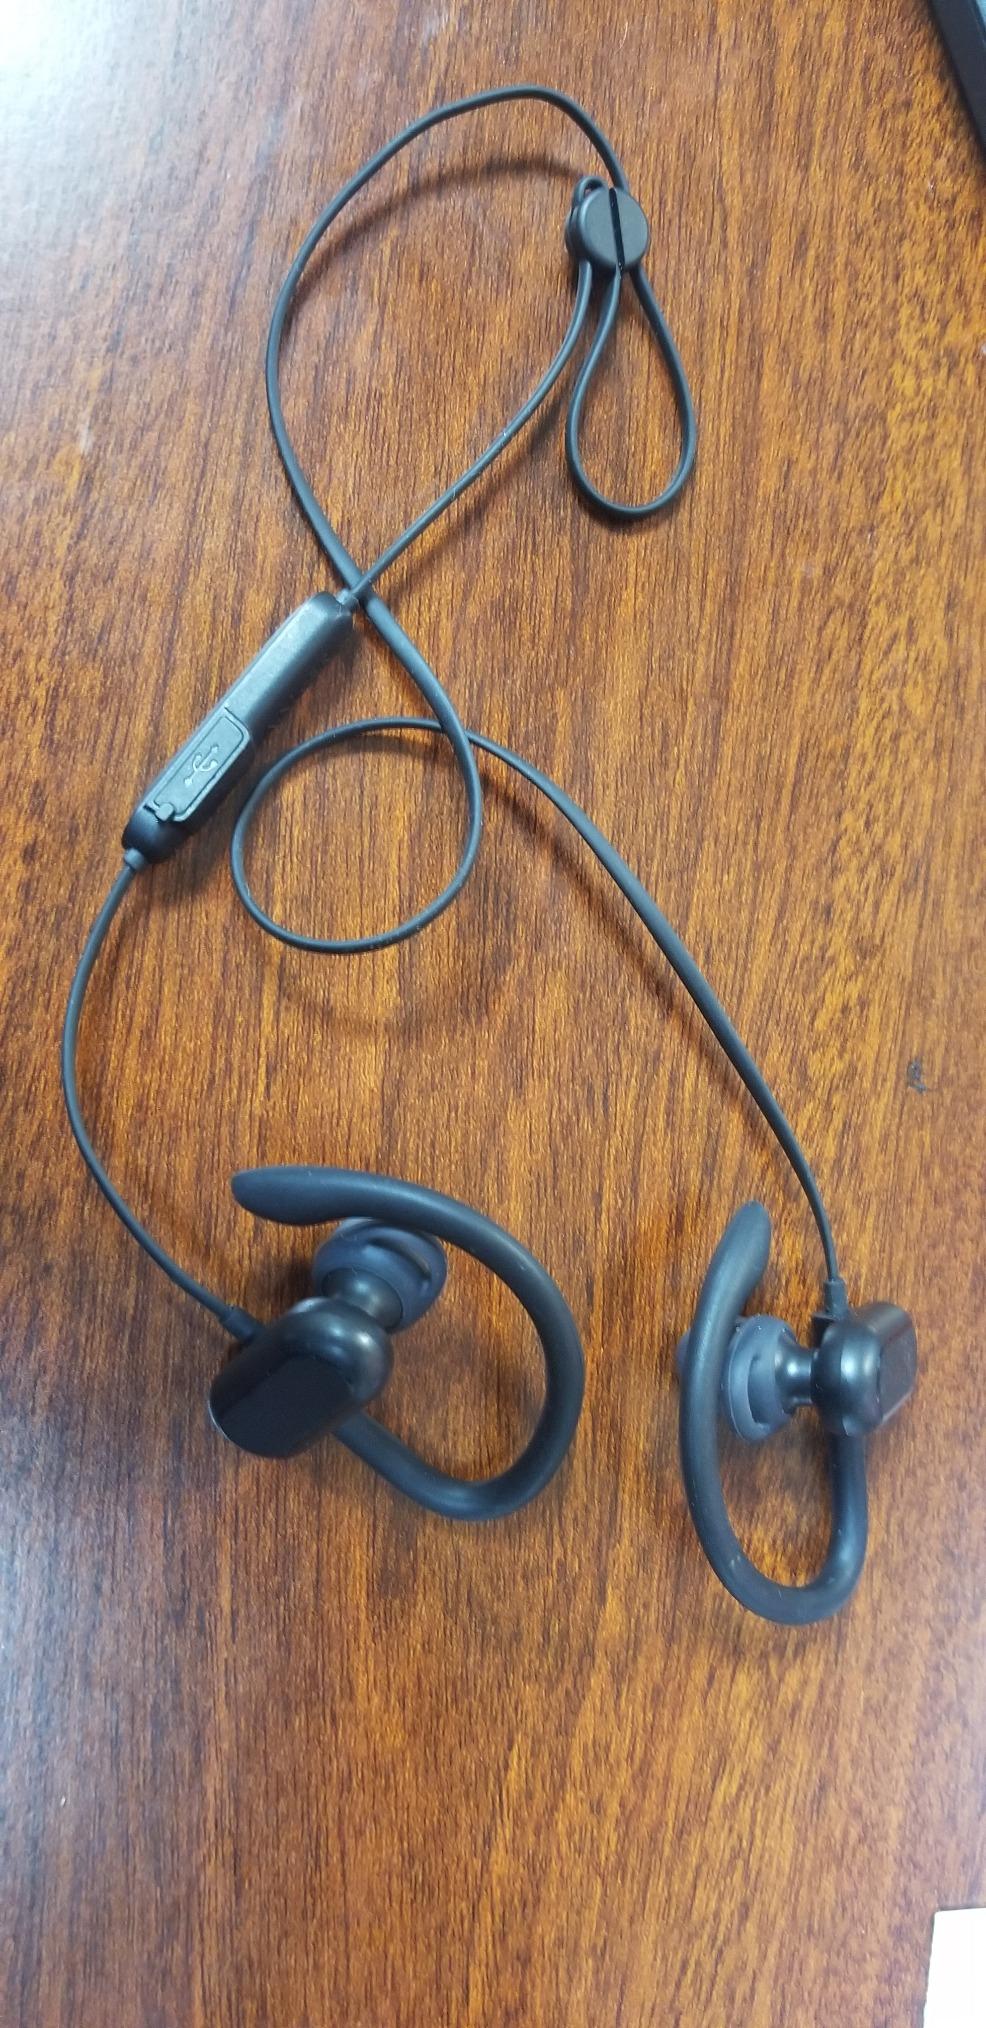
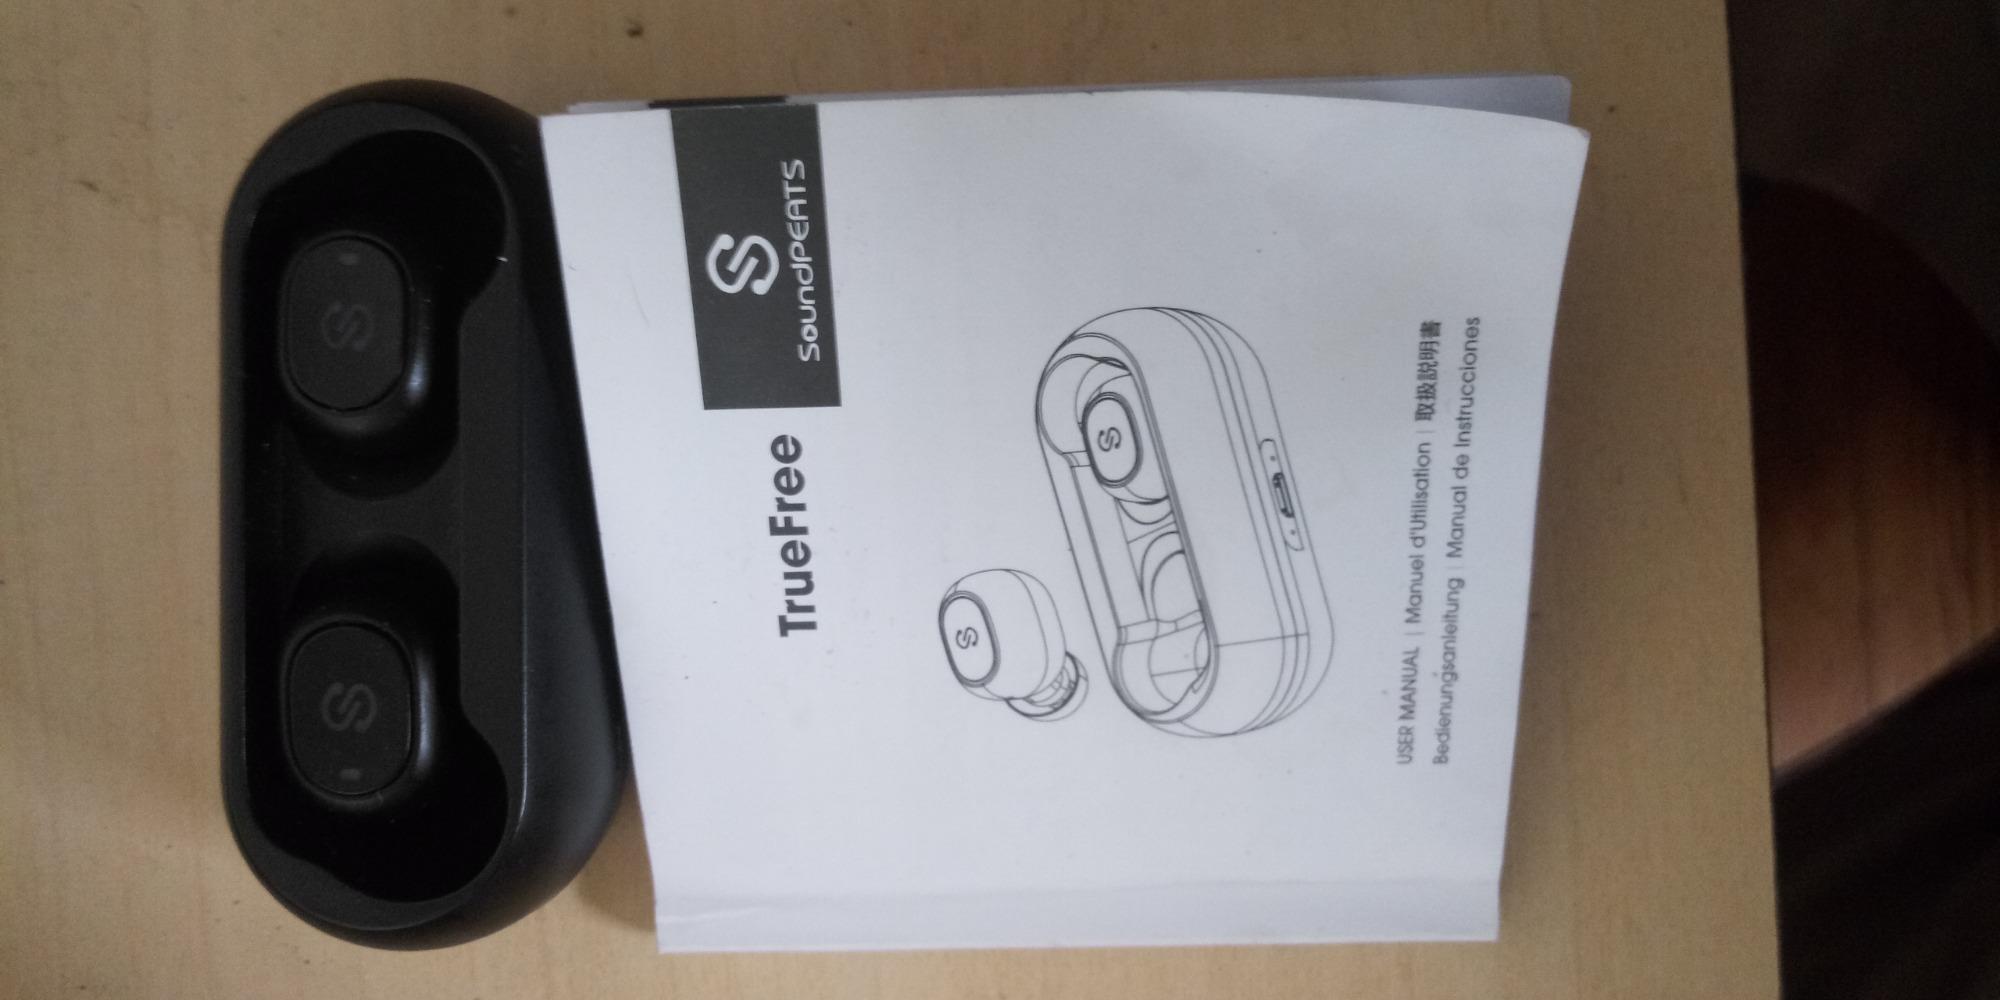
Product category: earbuds
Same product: no